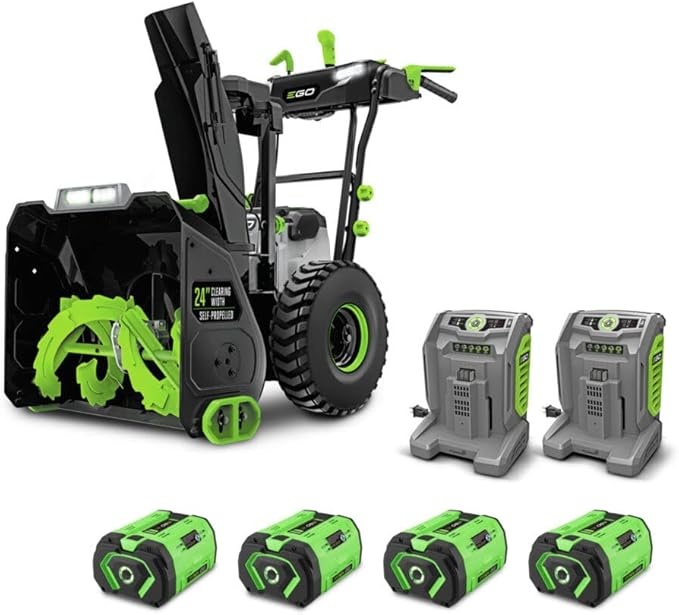
EGO Power+ SNT2406-4 24-Inch 56-Volt Lithium-Ion Cordless Self-Propelled 2-Stage Snow Blower with Peak Power - (4) 10.0Ah Batteries and (2) Turbo Chargers Included
About This Peak Power technology combines the power of any two EGO POWER+ 56V ARC Lithium batteries Throws snow up to 50 feet Clears a 48-car driveway with 8 inches of snow on a single charge with the four included 10.0Ah ARC Lithium batteries 24-inch clearing width/20-inch intake height Variable speed self-propel with forward and reverse directions Variable auger speed control system adjusts snow throwing distance Independent brushless motors: self-propel and auger Weather-resistant heavy-duty steel and composite construction to handle challenging conditions Four bright LED headlights for increased visibility for nighttime snow removal 200-degree rear chute control; rear chute deflector Overview Brand : EGO Power+ Power Source : Battery Powered Product Dimensions : 49"D x 26"W x 45"H Item Weight : 195 Pounds Color : Black Engine Type : 2 Cycle Specification Met : [POSSIBLY] UL Voltage : 56 Volts Ideal Snow Depth : 8 Inches UPC : 724901377367 195532100240
Brand: EGOPower
Category: Home & Garden > Lawn & Garden > Outdoor Power Equipment > Snow Blowers